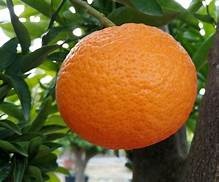
Label: mandarine